Alex Ligertwood

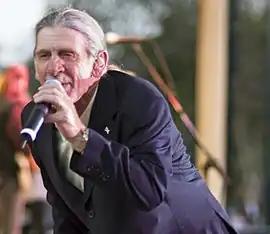
Ligertwood at the World Classic Rockers Concert, 23 June 2007 Camarillo, California

Alexander John Ligertwood (born 18 December 1946) is a Scottish singer, guitarist and drummer.